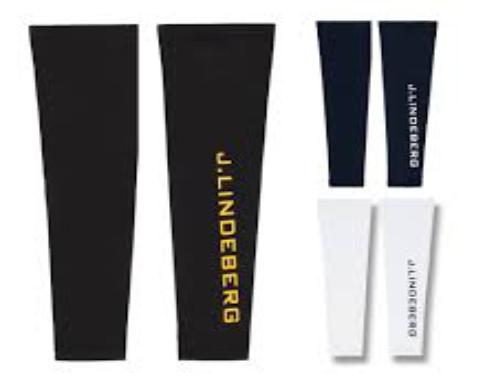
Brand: jlindeberg-2
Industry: Clothes